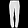
Label: Trouser